Norman Finch

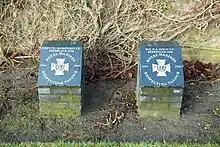
Memorial to Finch and Edward Bamford in Zeebrugge Churchyard

Finch was 27 years old, and a sergeant in the Royal Marine Artillery, Royal Marines during the First World War when the following deed took place for which he was awarded the Victoria Cross (VC).